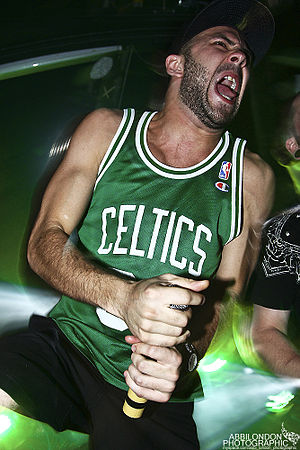
Despised Icon
Alexandre Erian
Despised Icon er et canadisk deathcore band fra Montreal. Bandet blev dannet i 2002 og har udgivet fire studio albums og en live DVD.